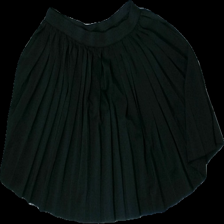
View: back
Type: Skirt
Category: Ladies
Brand: H&M
Brand text on label: DIVIDED
Colors: Black
Material: 100% Viscose
Cut: Regular
Size: 38
Season: All
Price range: 50-100
Recommended usage: Reuse
Description: Pleated black skirt with elastic waistband